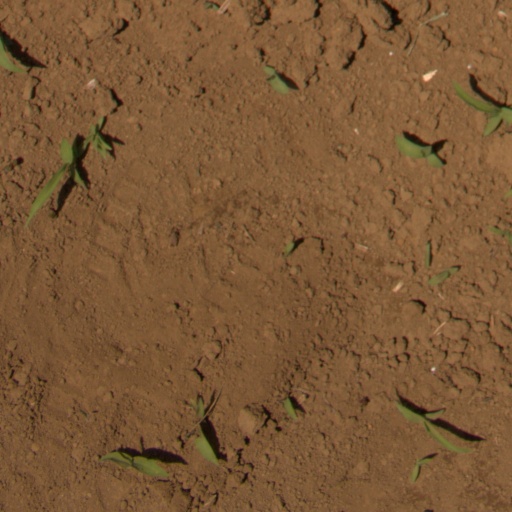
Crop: Jerusalem artichoke